Bibra family

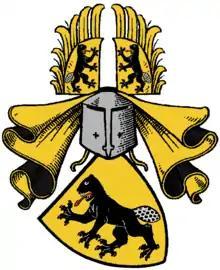
Bibra coat of arms, gothic style

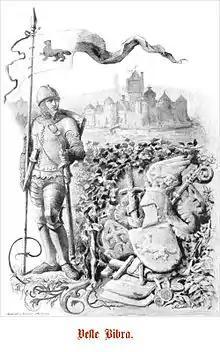
Representation of a Bibra knight in front of the castle Bibra

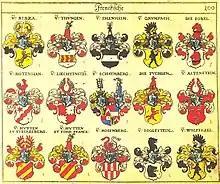
Siebmachers Wappenbuch of 1605, listing the Bibra family as the most important family of Franconia under the rank of Freiherr (Baron)

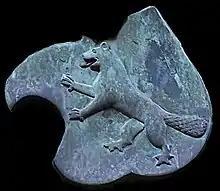
Detail of bronze coat of arms by Peter Vischer

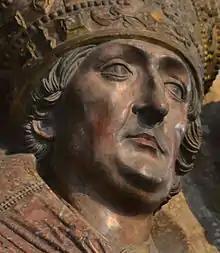
Prince-Bishop Lorenz von Bibra,detail of tomb by Tilman Riemenschneider in Würzburg Dom (cathedral)

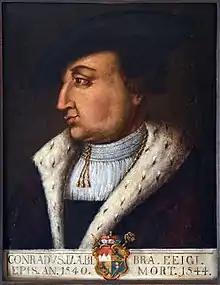
Prince-Bishop Conrad von Bibra

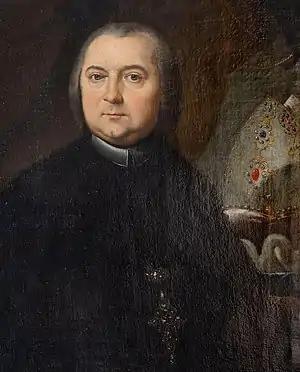
Prince-Bishop Heinrich von Bibra by his court painter, Johann Andreas Herrlein

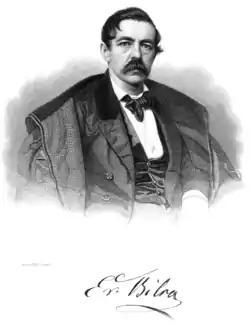
Ernst von Bibra

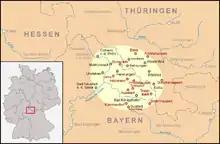
Map of Grabfeld showing localities with strong Bibra family ties

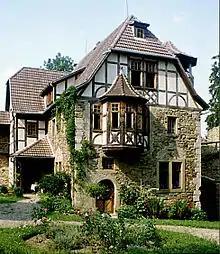
Burg Bibra

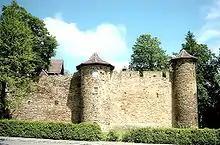
Bibra

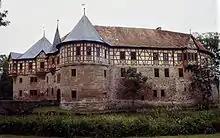
Irmelshausen

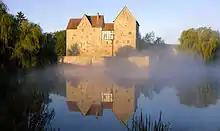
Brennhausen

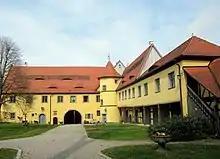
Castle Adelsdorf

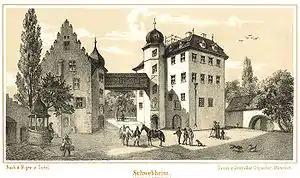
Castle at Schwebheim in 1870 engraving

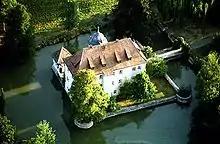
Schloss Kleinbardorf

The House of Bibra was one of the leading "Uradel" (ancient noble) families in Franconia (northern part of Bavaria) and present day Thuringia from the mid-15th century to about 1600. Later on the family rose from "Reichsritter" (Imperial Knights) to "Reichsfreiherr" (Barons of the Holy Roman Empire). After the Holy Roman Empire dissolved, they were made ‘’Freiherr’‘ (Barons) of Bavaria and Bohemia.